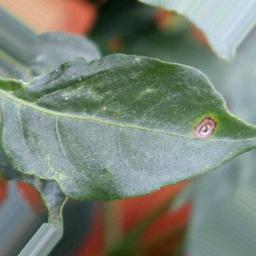
Label: cercospora